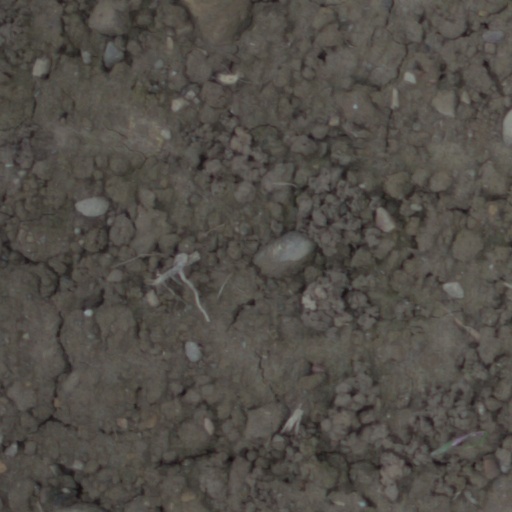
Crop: wheat